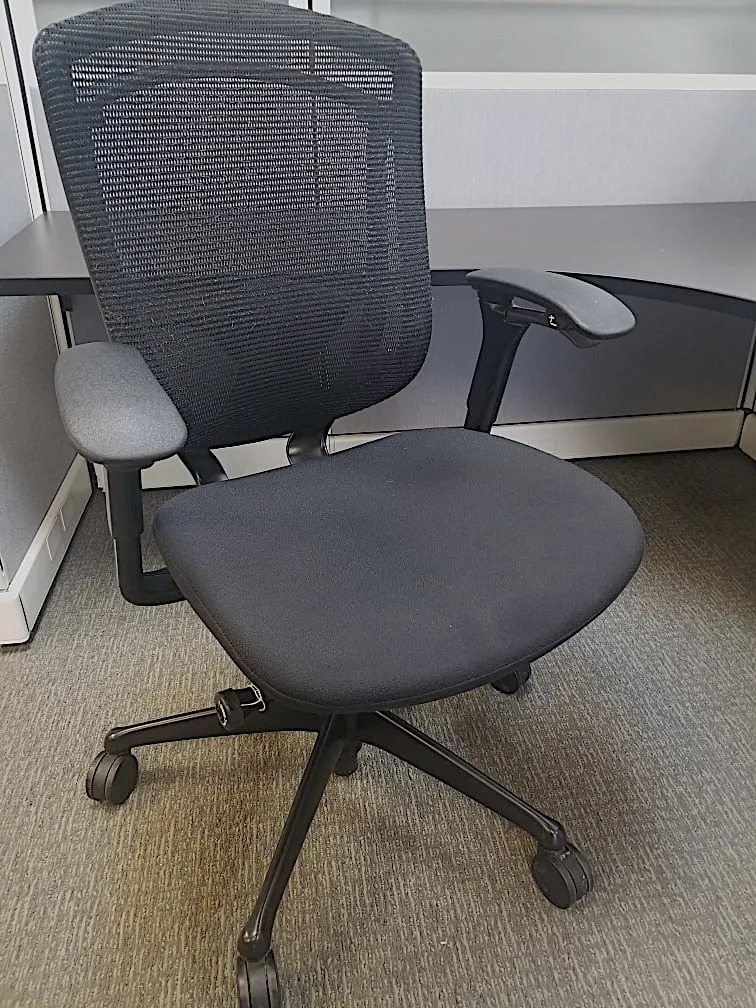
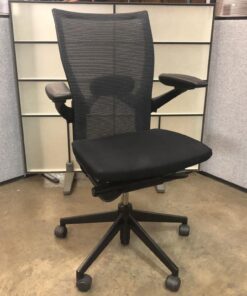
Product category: items_chair
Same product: no